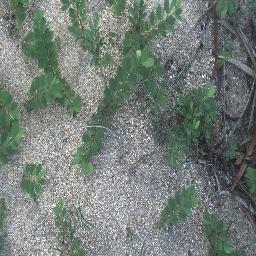
Label: negative